If Beale Street Could Talk (film)

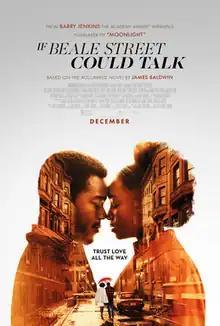
Theatrical release poster

If Beale Street Could Talk is a 2018 American romantic drama film written and directed by Barry Jenkins and based on James Baldwin's 1974 novel. It stars an ensemble cast that includes KiKi Layne, Stephan James, Colman Domingo, Teyonah Parris, Michael Beach, Dave Franco, Diego Luna, Pedro Pascal, Ed Skrein, Brian Tyree Henry, and Regina King. The film follows a young woman who, with her family's support, seeks to clear the name of her wrongly charged lover and prove his innocence before the birth of their child.